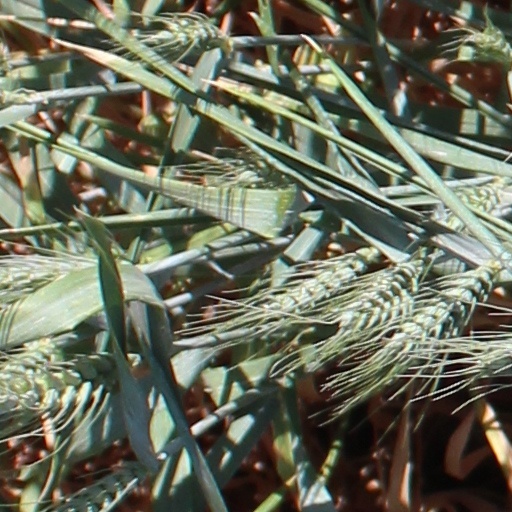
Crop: wheat